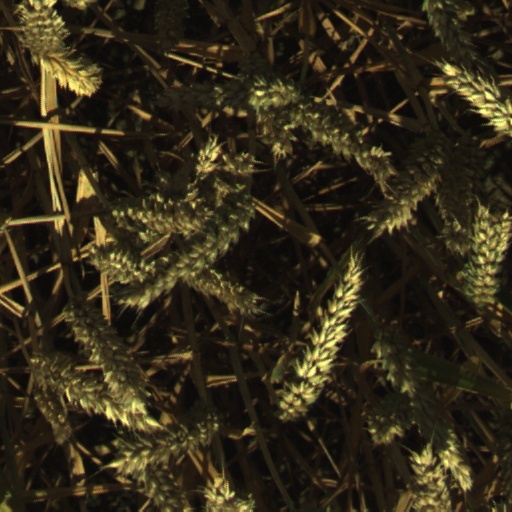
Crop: wheat